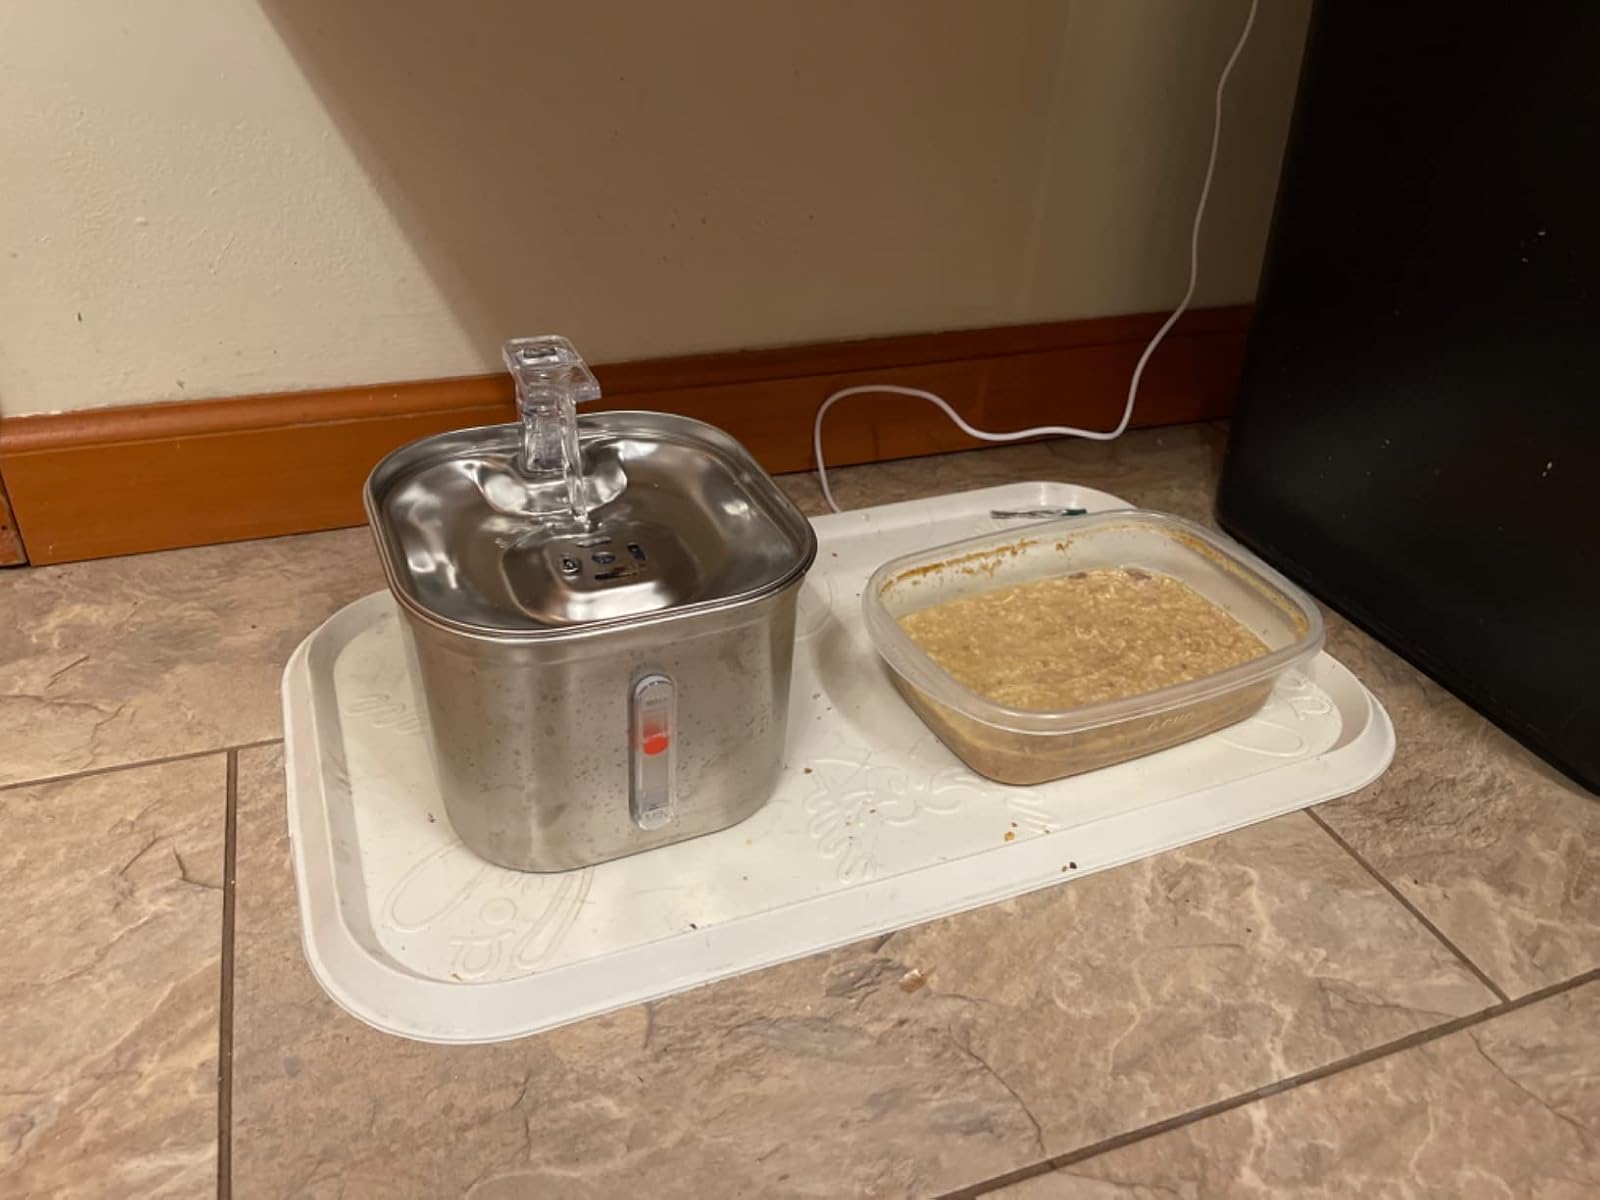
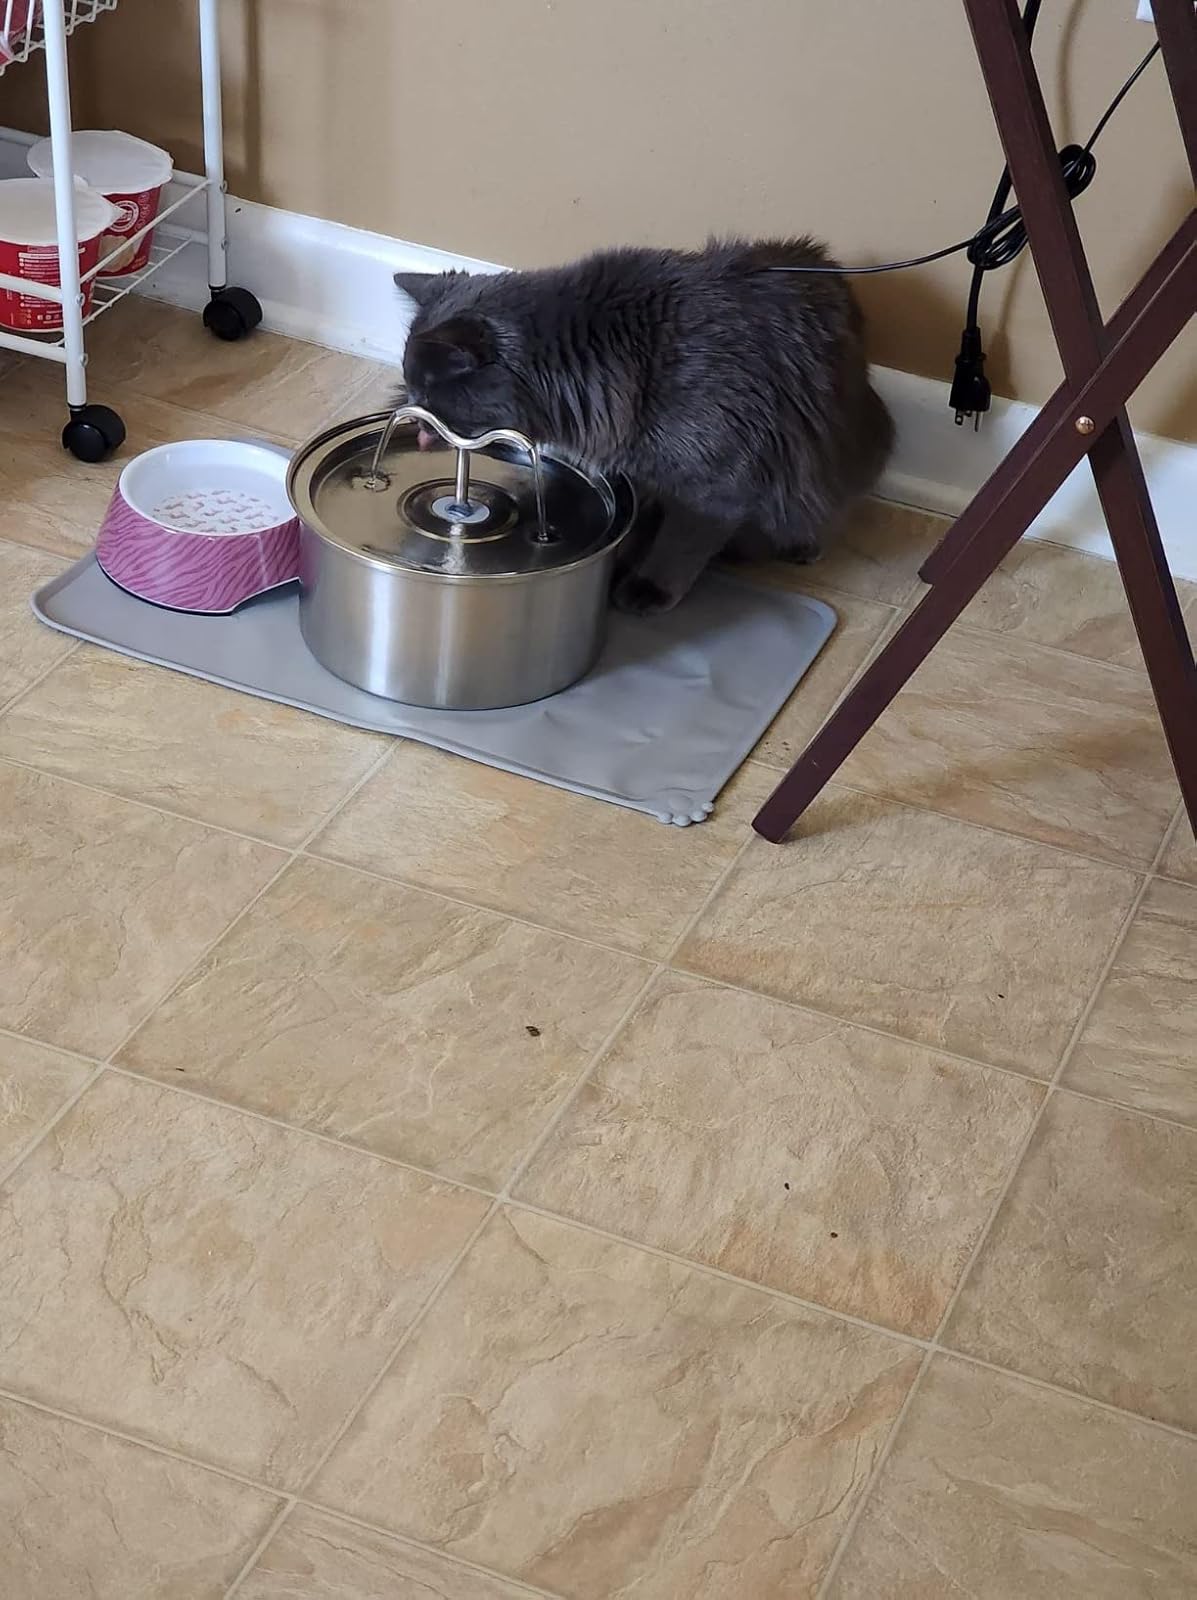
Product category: items_bowl
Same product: no